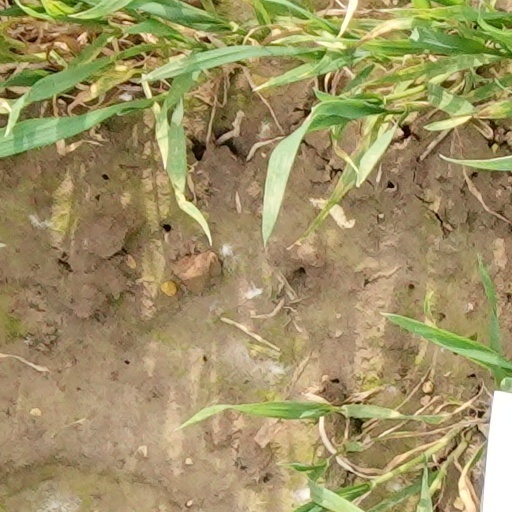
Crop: wheat